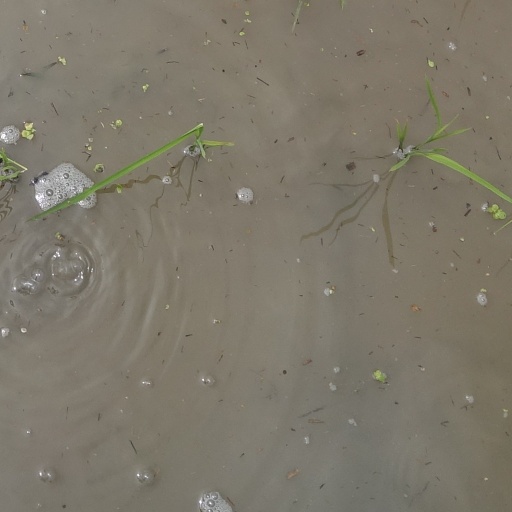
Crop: rice